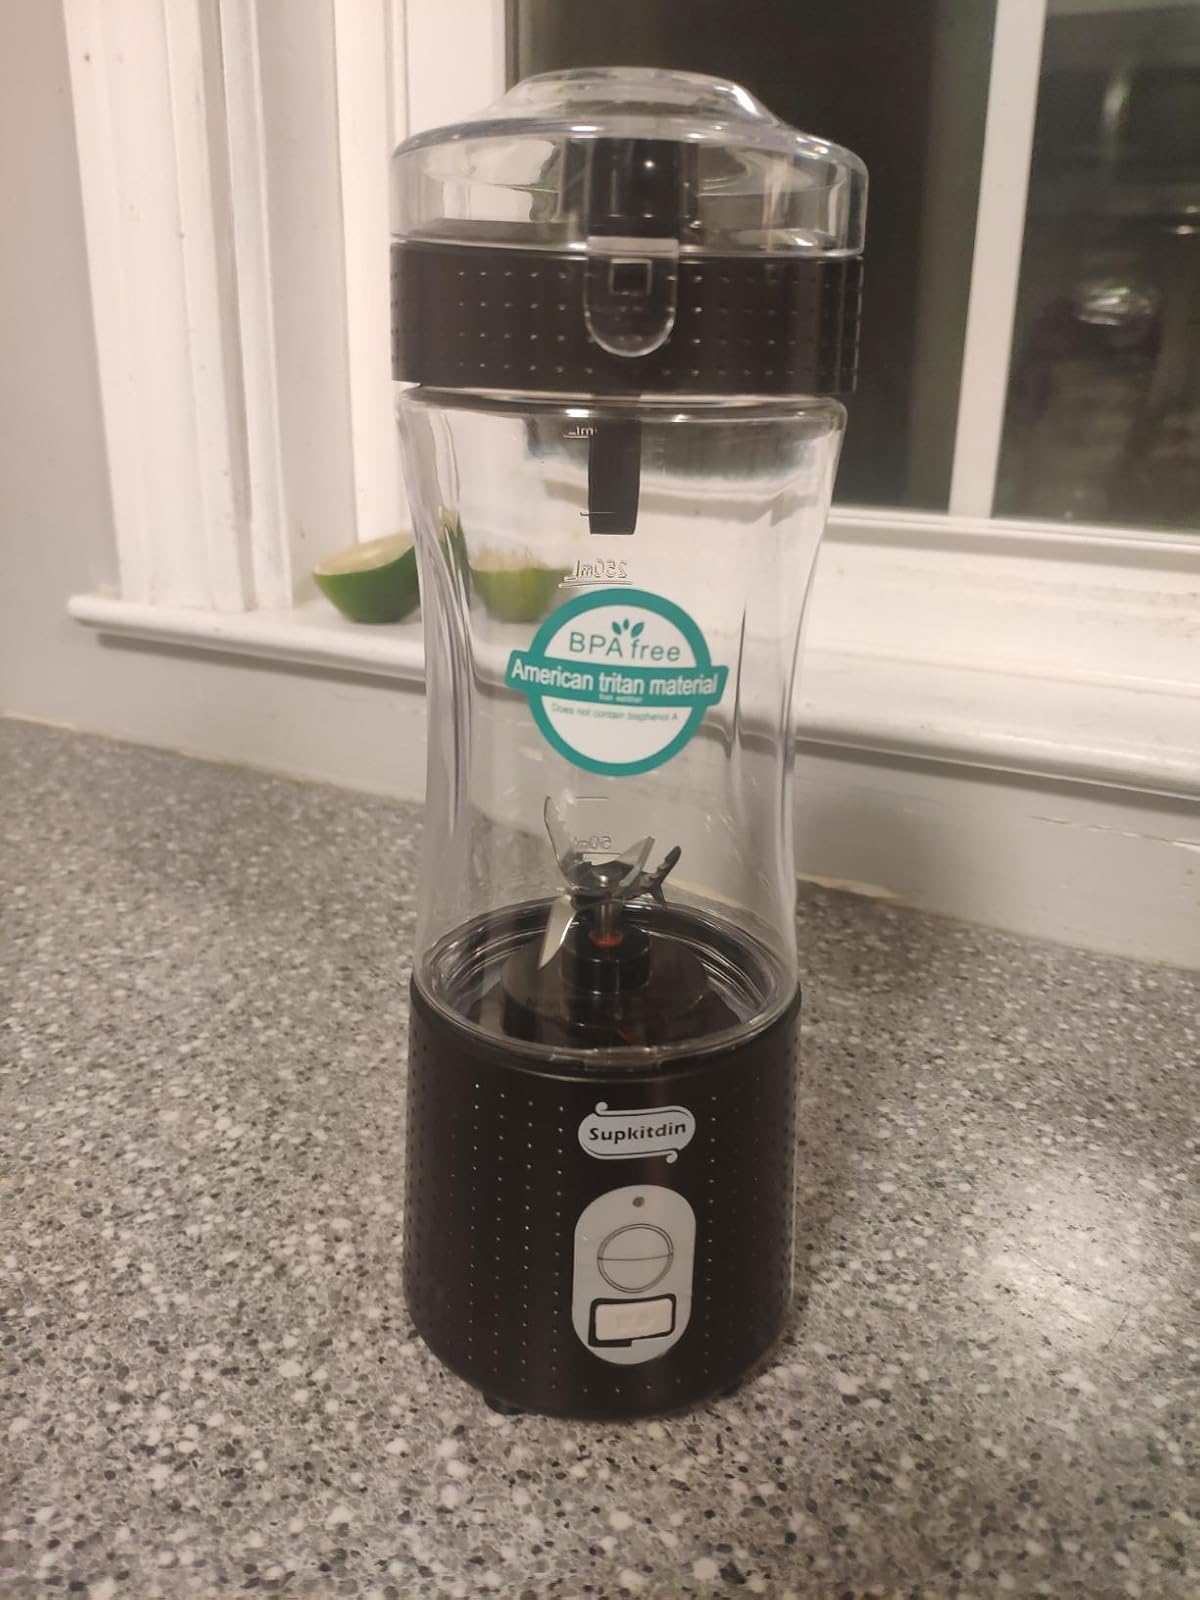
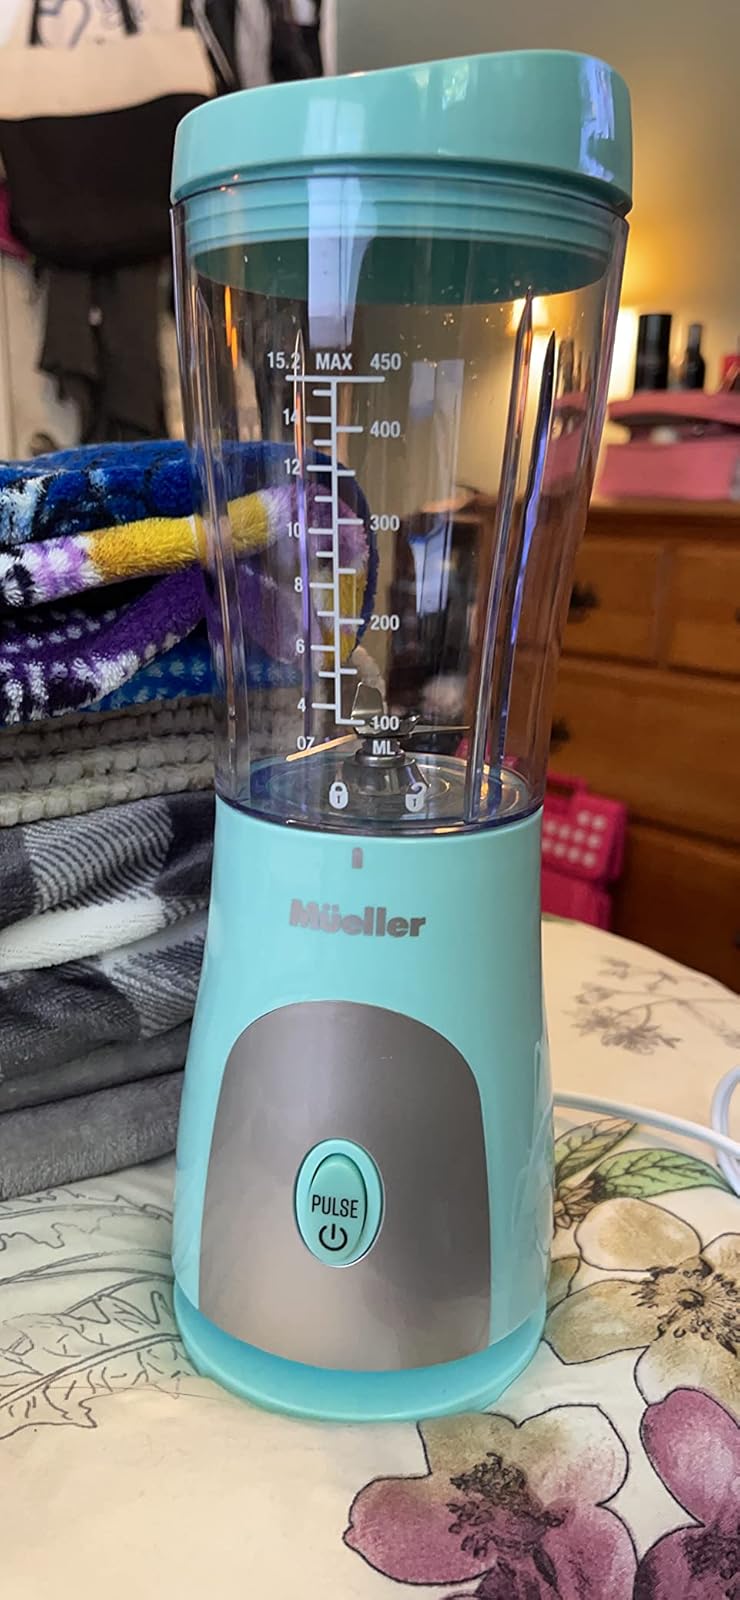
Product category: items_blender
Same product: no